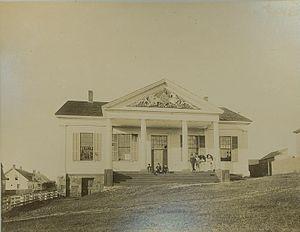
Palais de justice de Charlotte County, St. Andrews, N.-B., Canada.